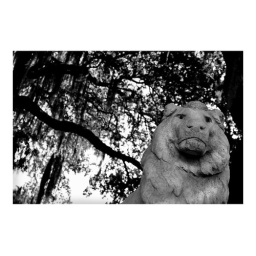
lion with tree in background